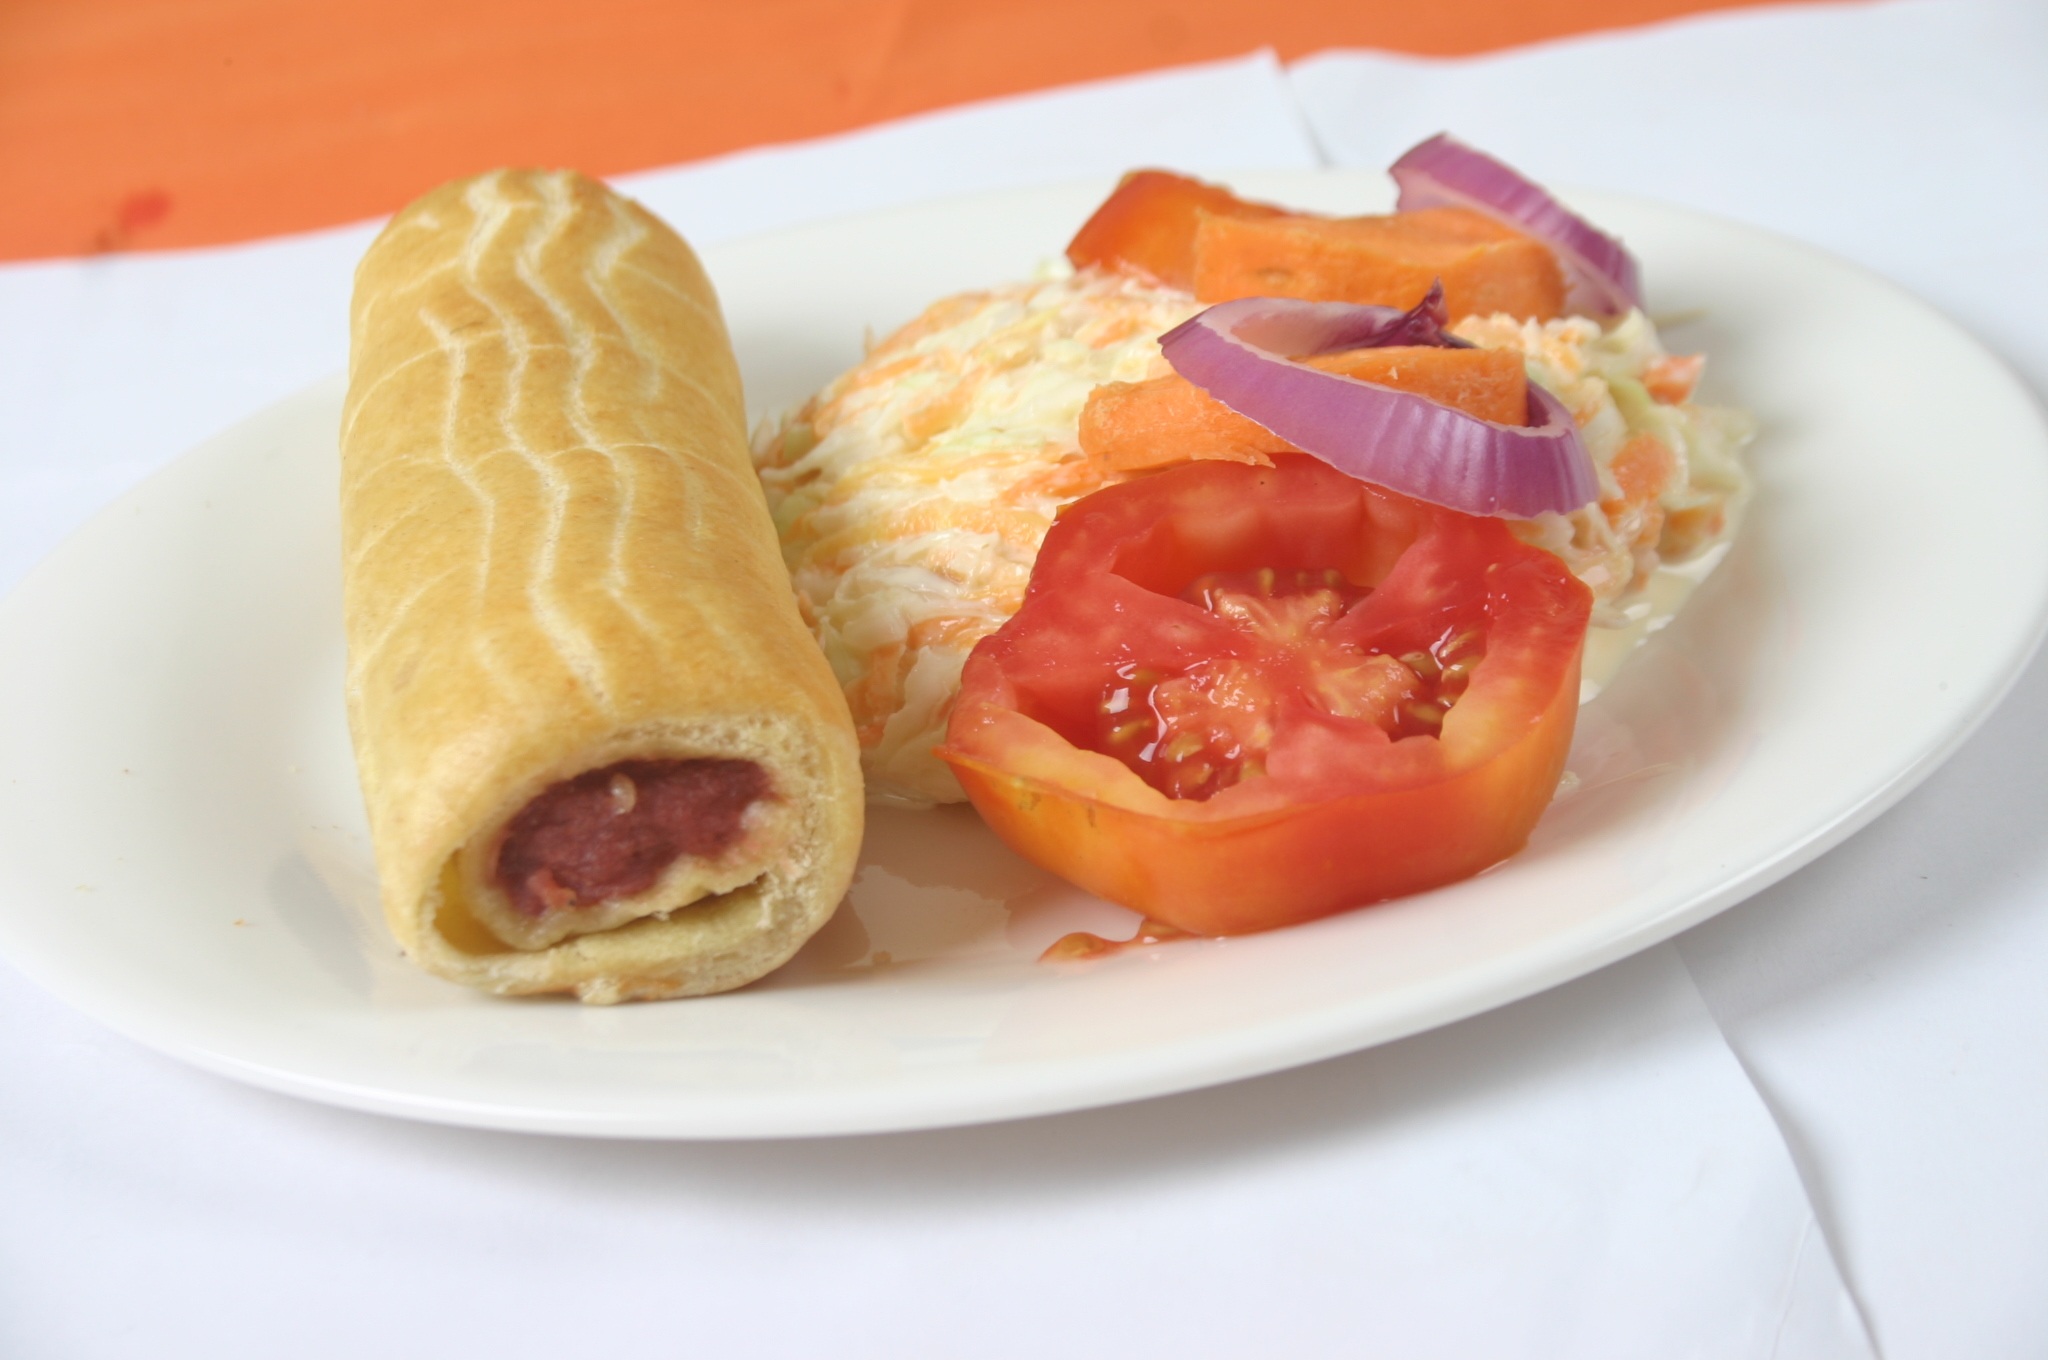
dish, meal, food, produce, breakfast, dessert, meat, cuisine, pie, asian food, snacks, baked goods, chinese food, egg roll, susage